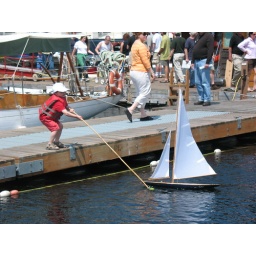
The little boy maneuvers the wooden boat. Hosted by the Center for Wooden Boats